Johann Gregor Herold

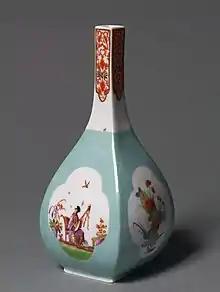
Meissen Sake bottle vase, painted by Herold, 1725

Johann Gregor Herold or Johann Gregorius Höroldt (6 August 1696, in Jena – 26 January 1775, in Meissen) was a German painter and porcelain painter. He was a key early figure in defining the styles of decoration for Meissen porcelain from 1723 onwards.